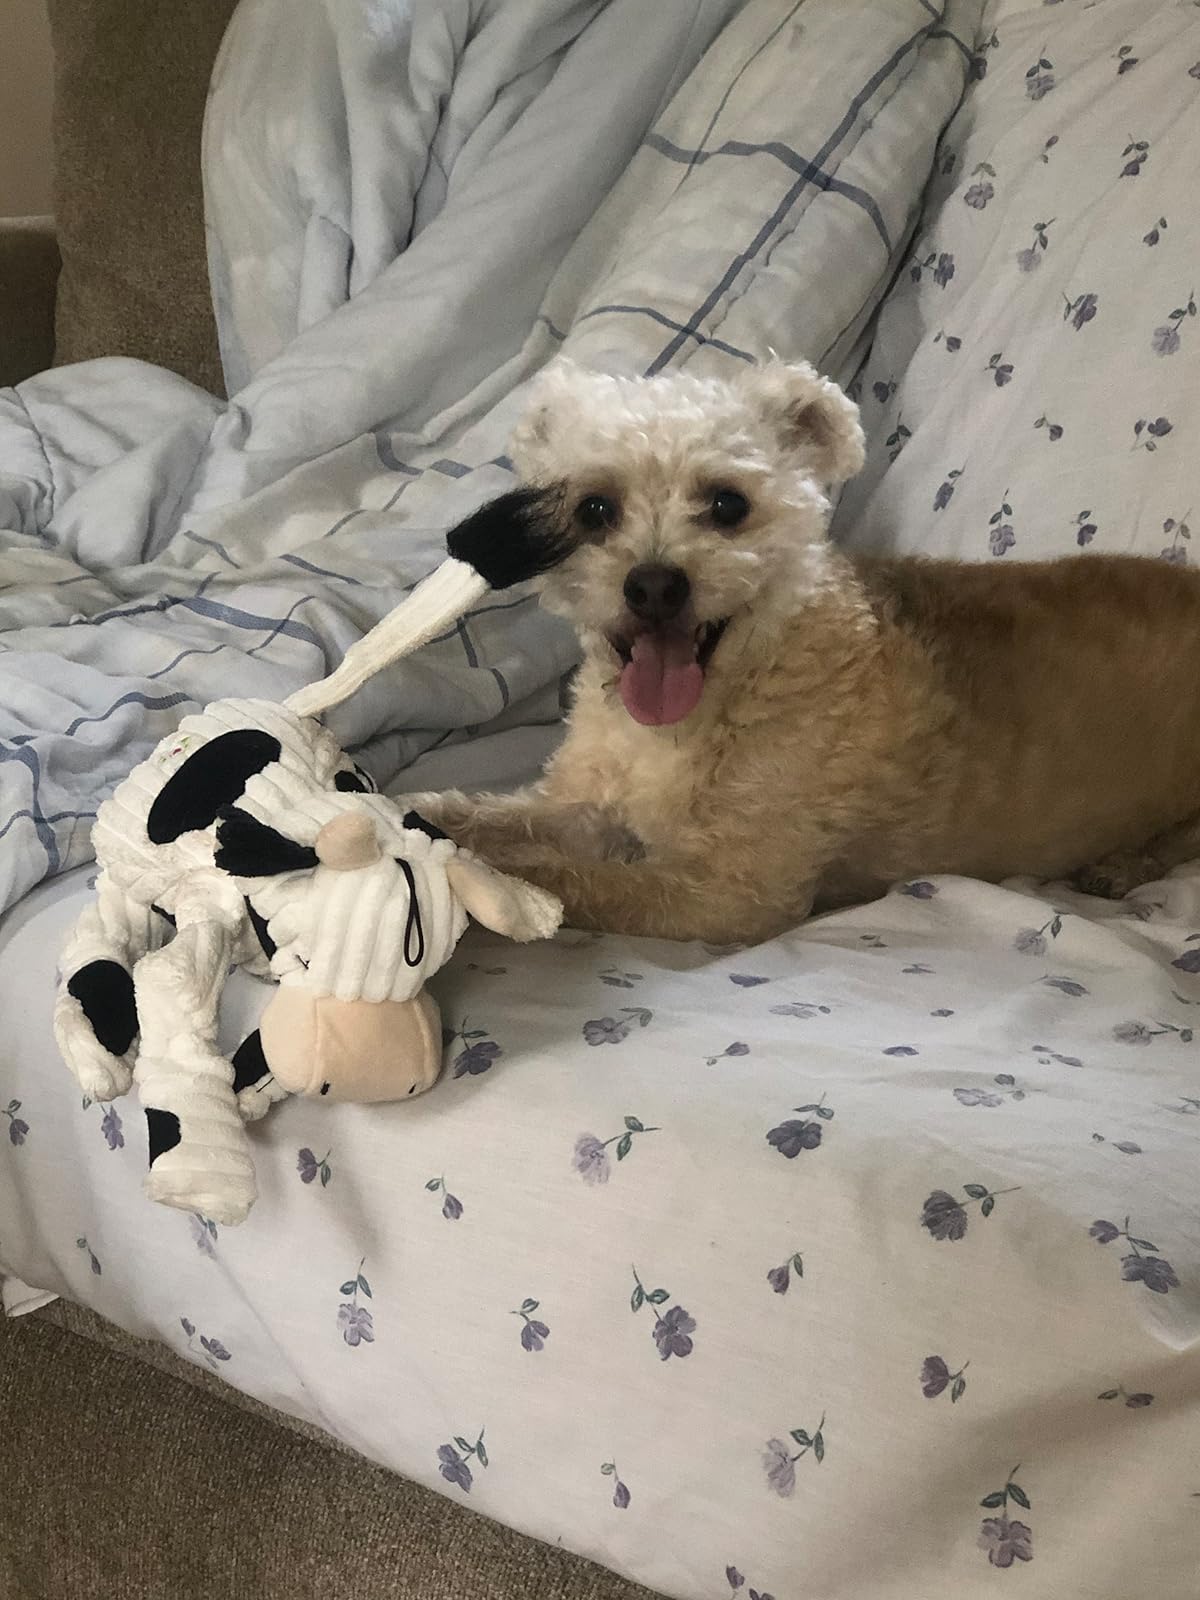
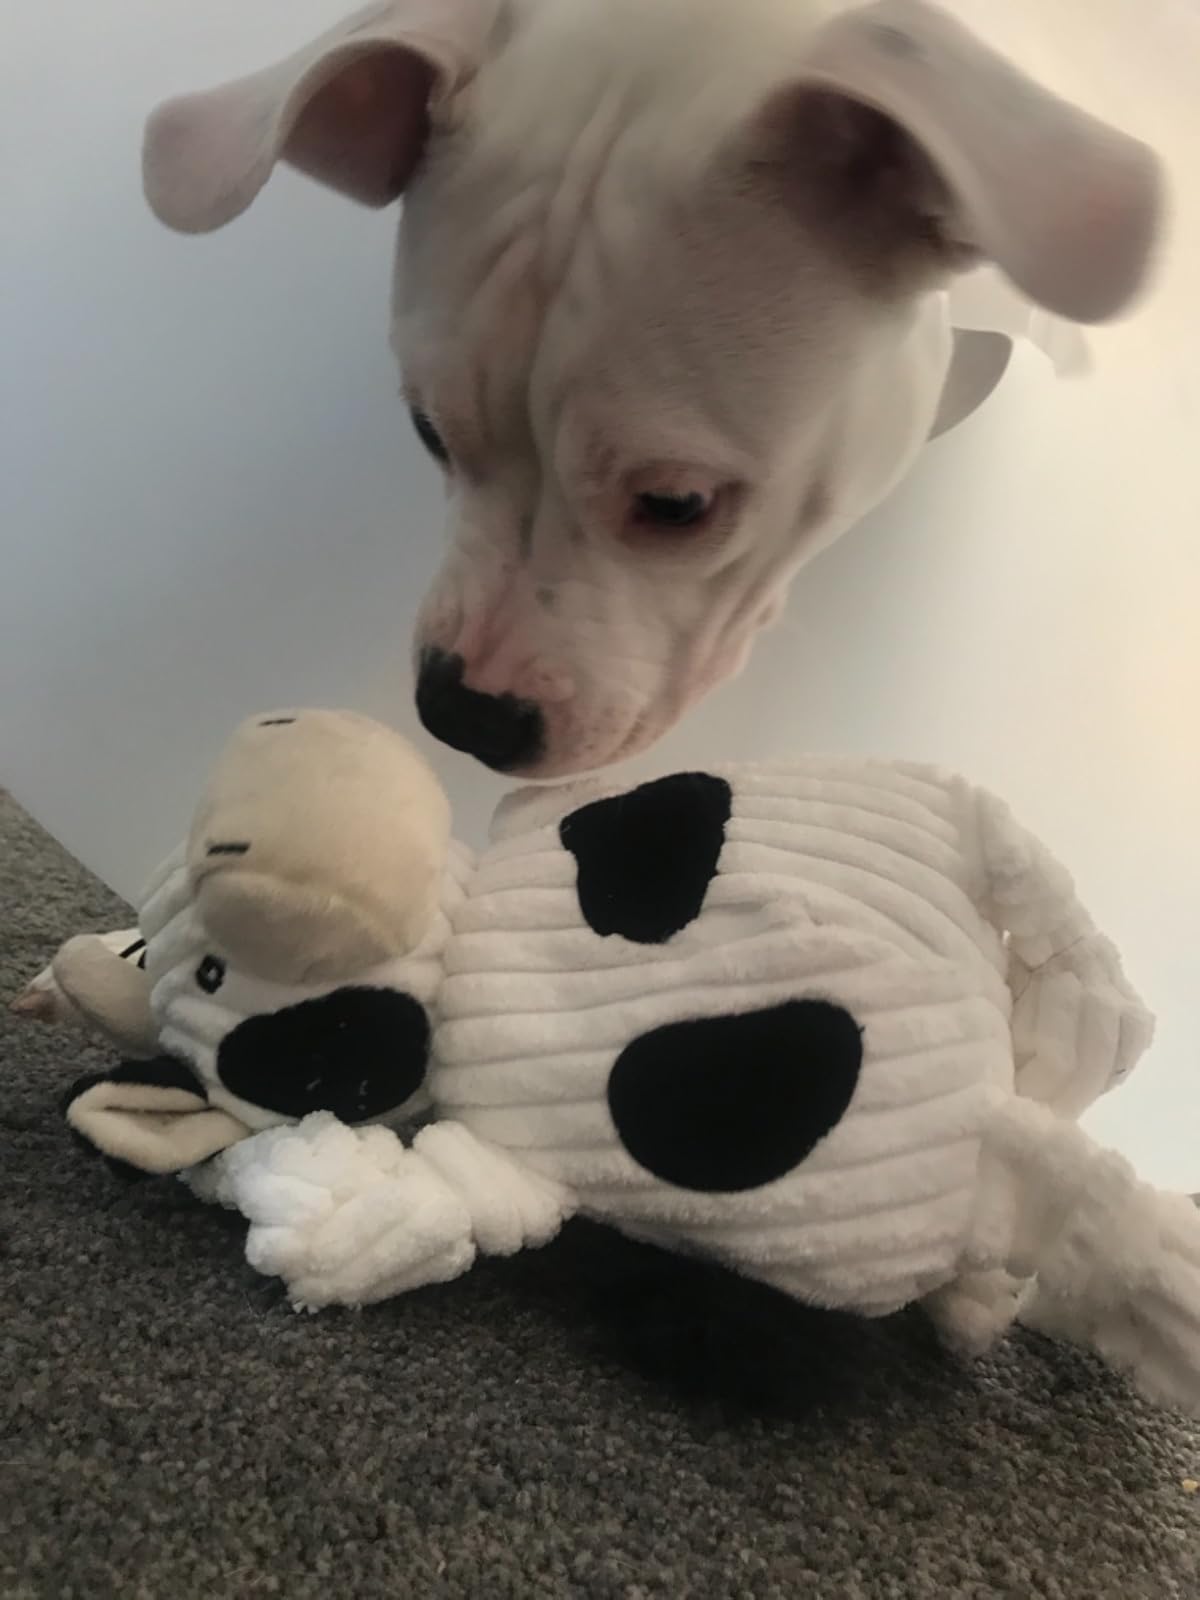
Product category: items_toy
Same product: yes